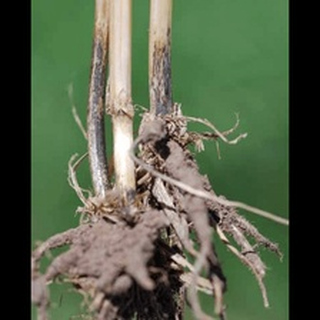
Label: wheat_common_root_rot